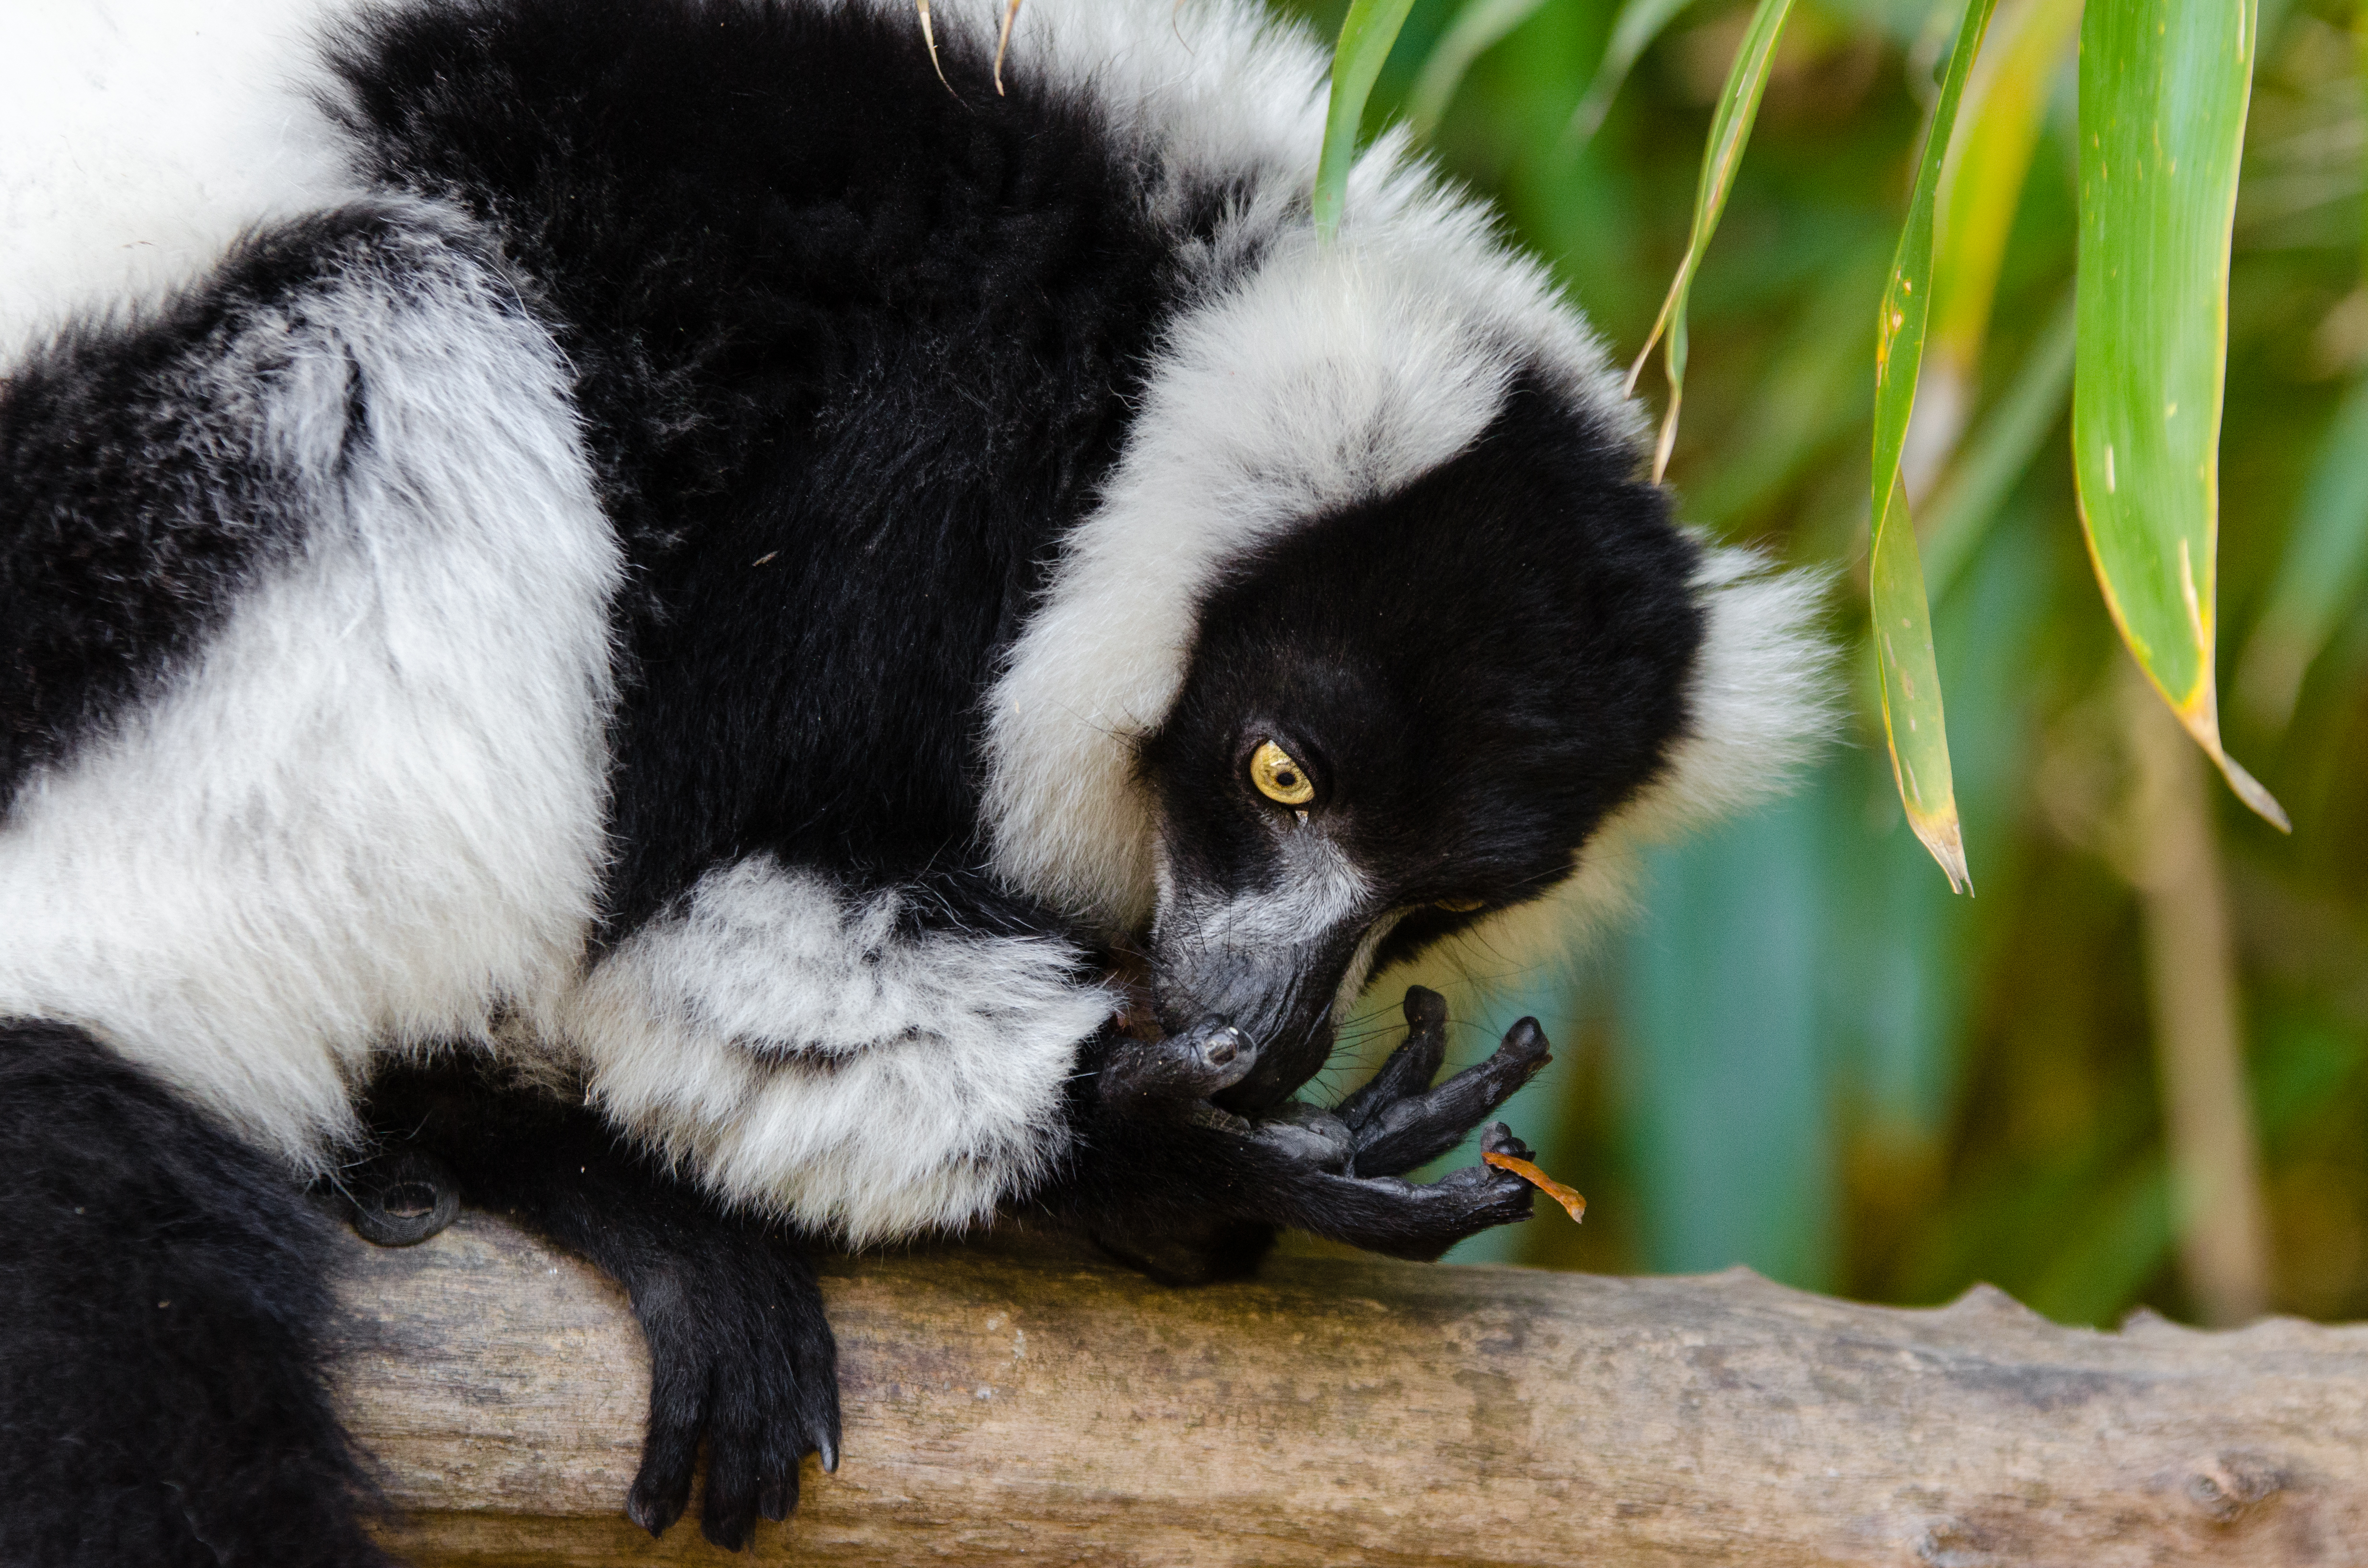
wildlife, zoo, fur, mammal, fauna, primate, vertebrate, lemur